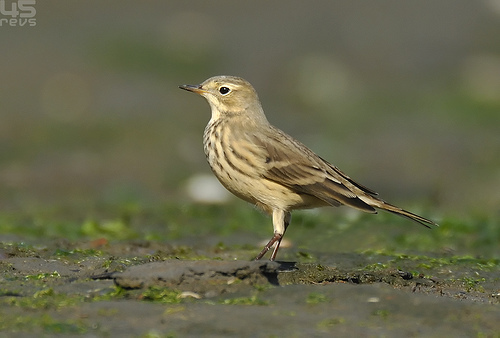
the bird is tan and grey with a skinny tarsals and an orange beak.
this is a little yellow and grey bird with brown wings.
this bird is light brown with darker brown patches on the breast in a stripped pattern.
small brown white and black bird with medium brown tarsus and medium brown beak
this bird has a speckled belly and breast with a short pointy bill.
this bird has wings that are brown and has a white chesta small bird primarily tan color, with black running through its breast, belly, side, and primary wings and a white eyering.
a small bird with tan feathers and a black beak.
this bird has wings that are brown and has a white belly
this particular bird has a belly that is tan and black
Species: American Pipit